Pradeep Kumar Gyawali

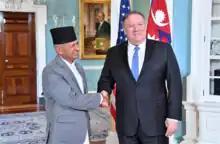
Gyawali meets with U.S. Secretary of State Michael R. Pompeo at the U.S. Department of State in Washington, D.C., on December 18, 2018.

Now, he is the member of the Standing Committee of the Nepal Communist Party (NCP). Prior to this, he was elected as a member of the Constituent Assembly in 2008 as well as a member of House of Representatives in 1999. He was a member of State Affairs Committee of the Parliament from 1999 to 2012 and a member of Parliamentary Proceedings Advisory Committee during his tenure as the member of Constituent Assembly from 2008 to 2012. As an MP, he led different parliamentary investigations on corruption cases.